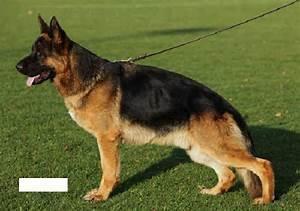
dog